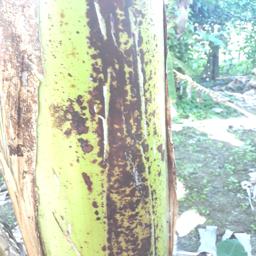
Label: PSEUDOSTEM WEEVIL